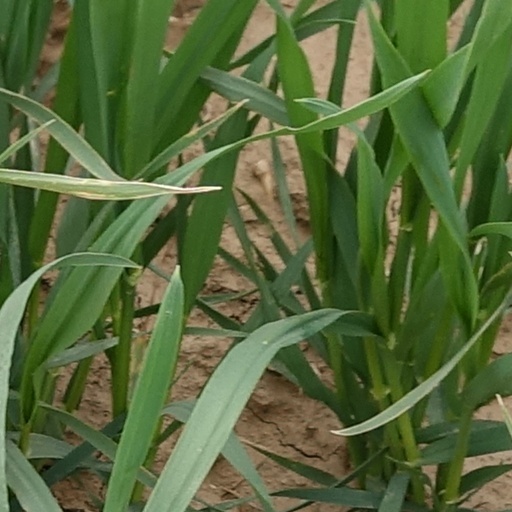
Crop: wheat